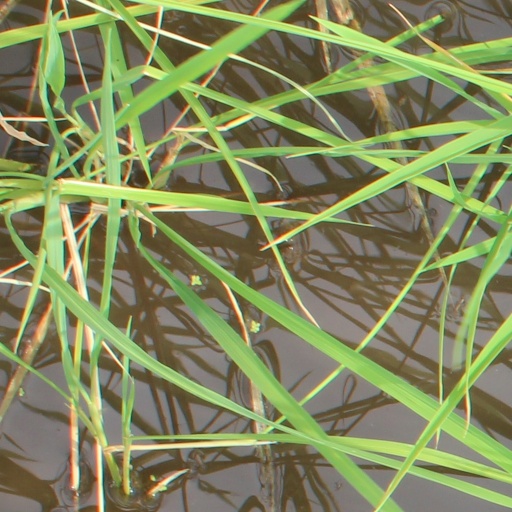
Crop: rice